Akhandalamani Temple

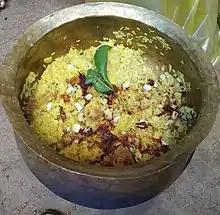
Bada Bhoga at Aradi Temple Bhadrak

There are many fairs and festivals observed at the temple of Baba Akhandalamani like Mahasibaratri which is locally called "Jagara mela". On this day, pilgrims and devotees inside and outside the state assembl and worship Akhandalamani at Aradi. Bol bam devotees come to Aradi in large number from different areas in the month of Sravana to worship the God and pour holy water over the Shiva Linga. The Bol bam devotees carry holy water from different rivers of India like Ganges, Baitarani, Mahanadi, Salandi, Peta etc. with a bamboo lever.